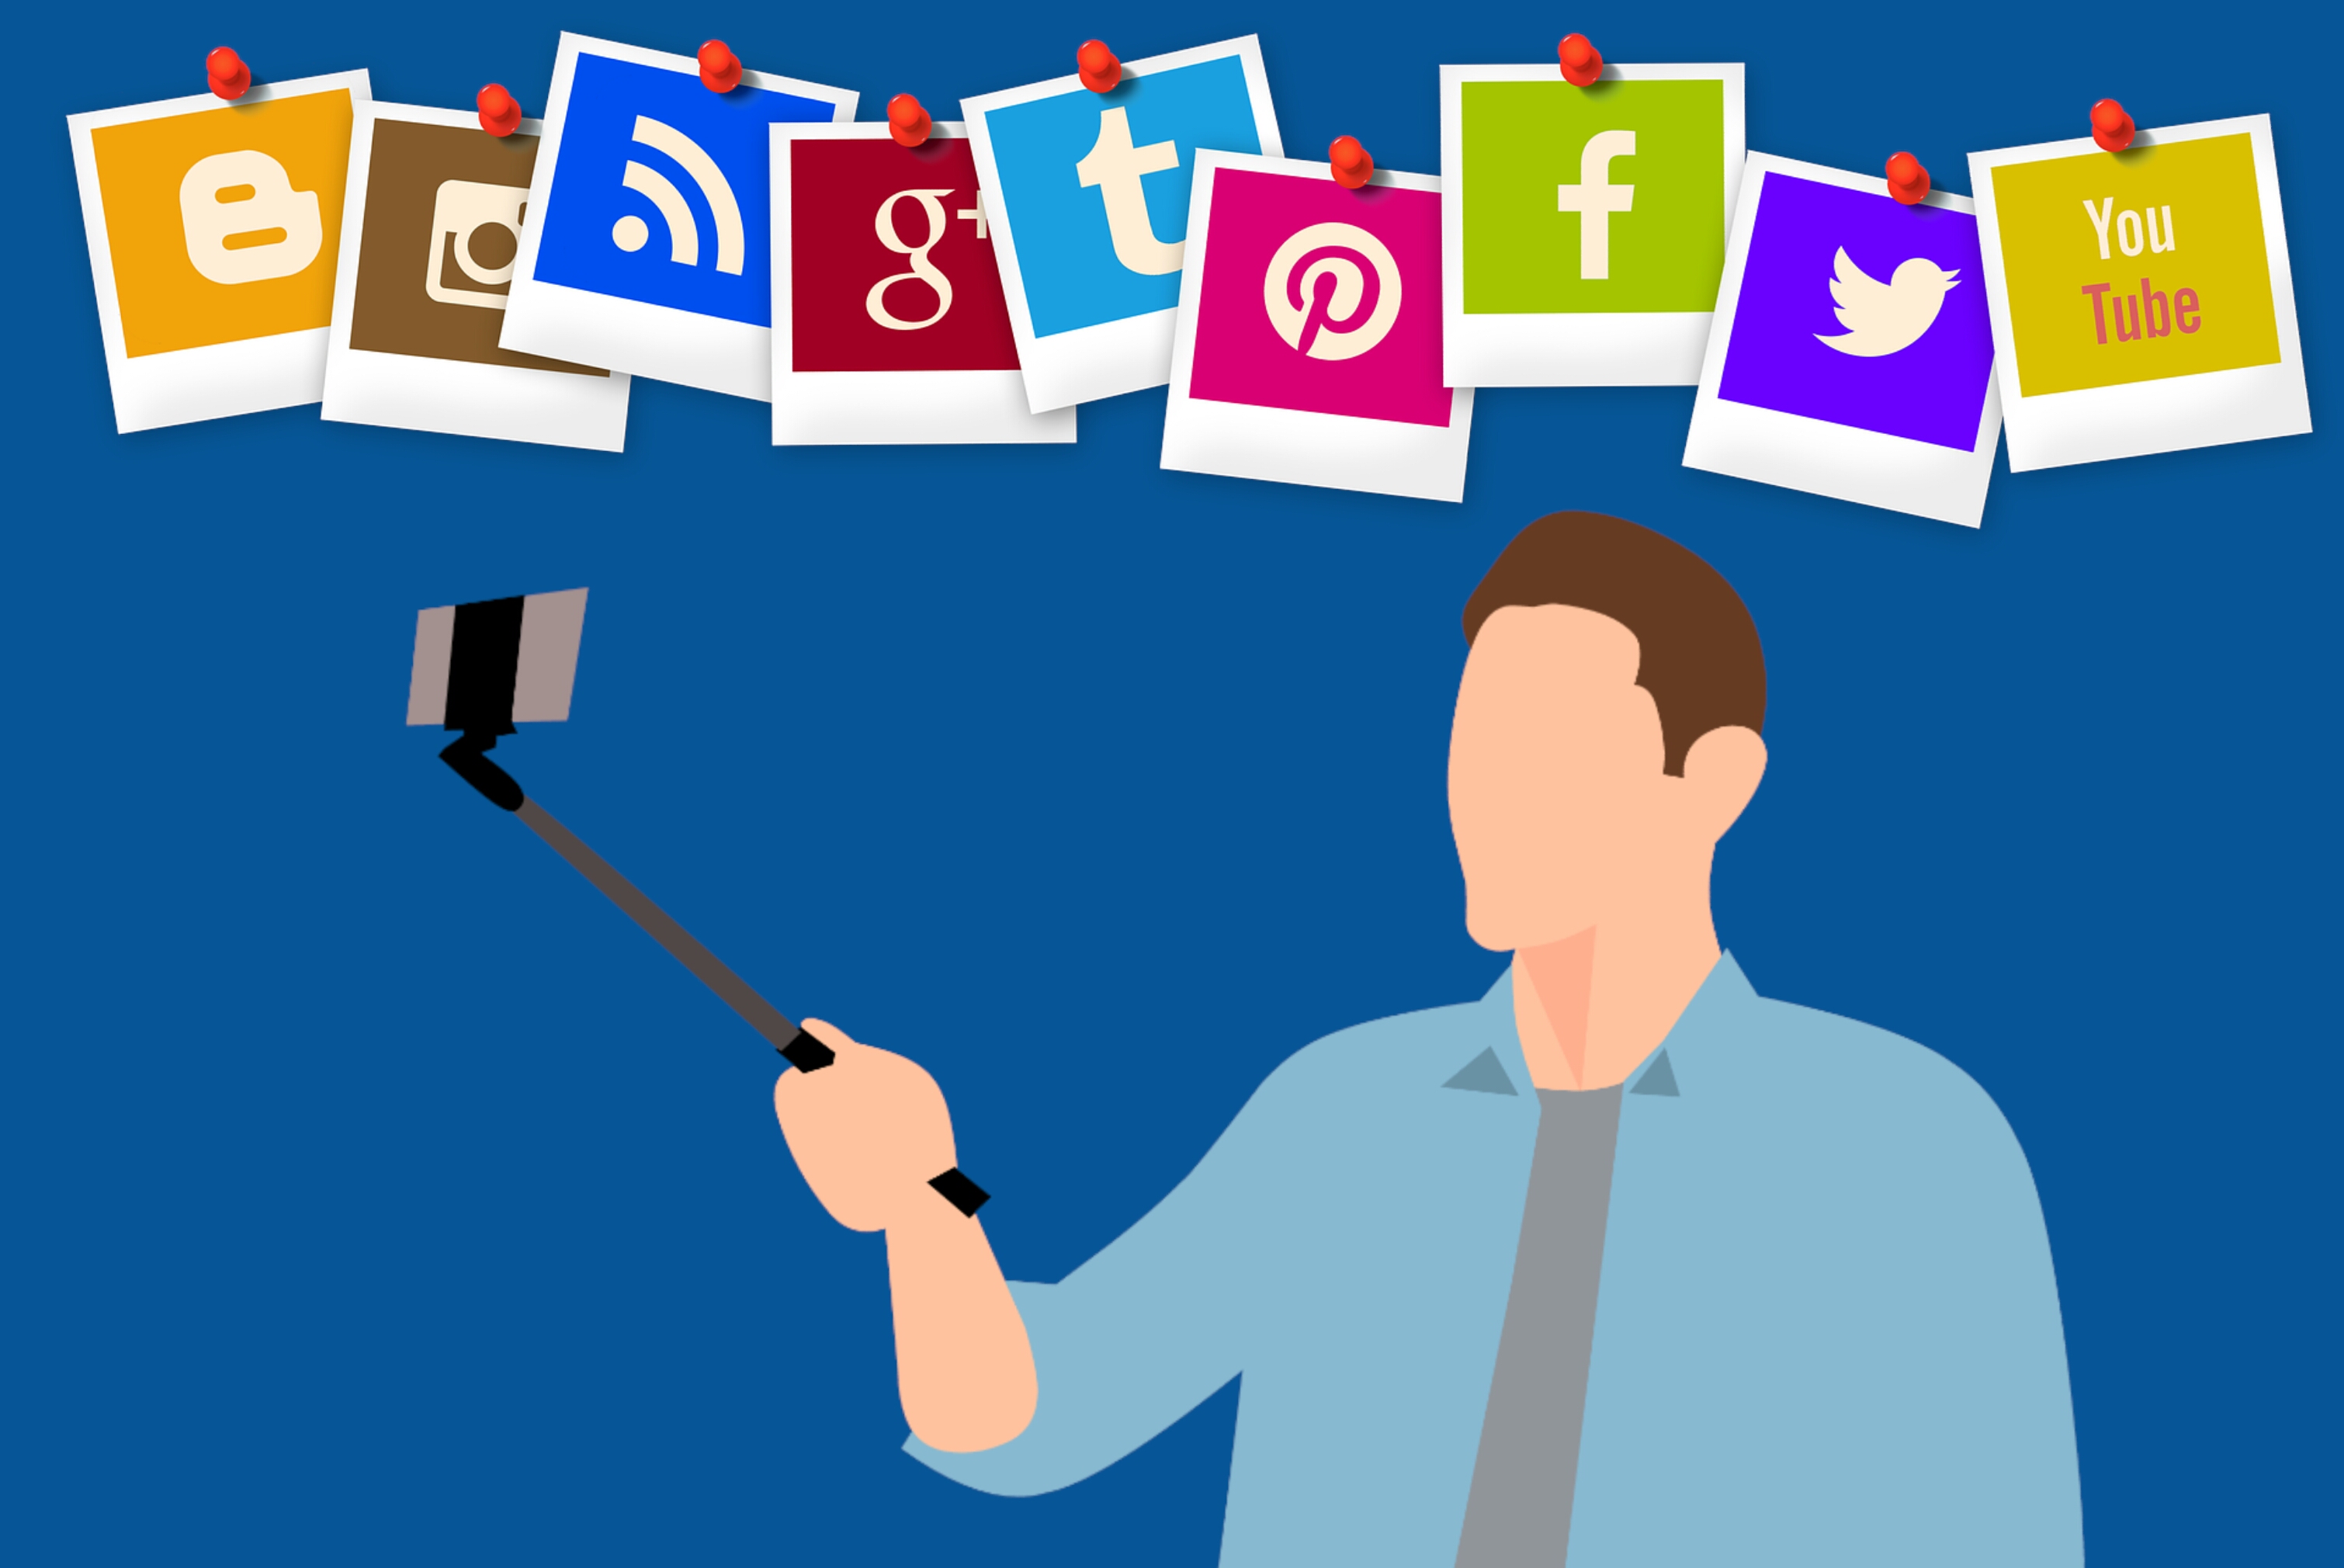
selfie, social media, man, post, love, fashion, technology, internet, social, trendy, lifestyle, pose, happy, fun, tablet, communication, suit, camera, online, gadget, socializing, apps, facebook, twitter, blue, text, product, line, human behavior, font, illustration